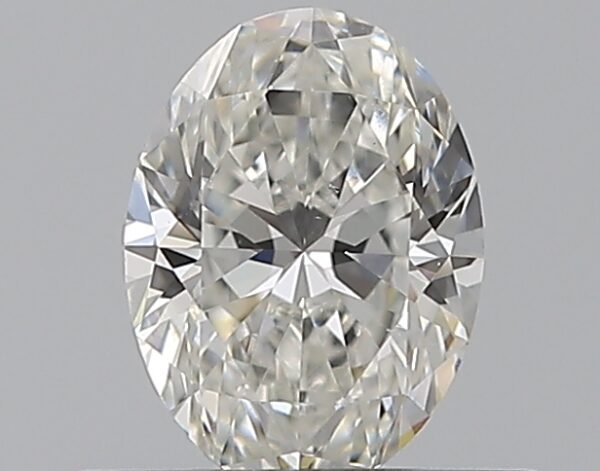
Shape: oval
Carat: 0.5
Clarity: VS2
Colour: G
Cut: EX
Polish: EX
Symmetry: EX
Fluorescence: F
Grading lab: GIA
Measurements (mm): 6 x 4.45 x 2.83